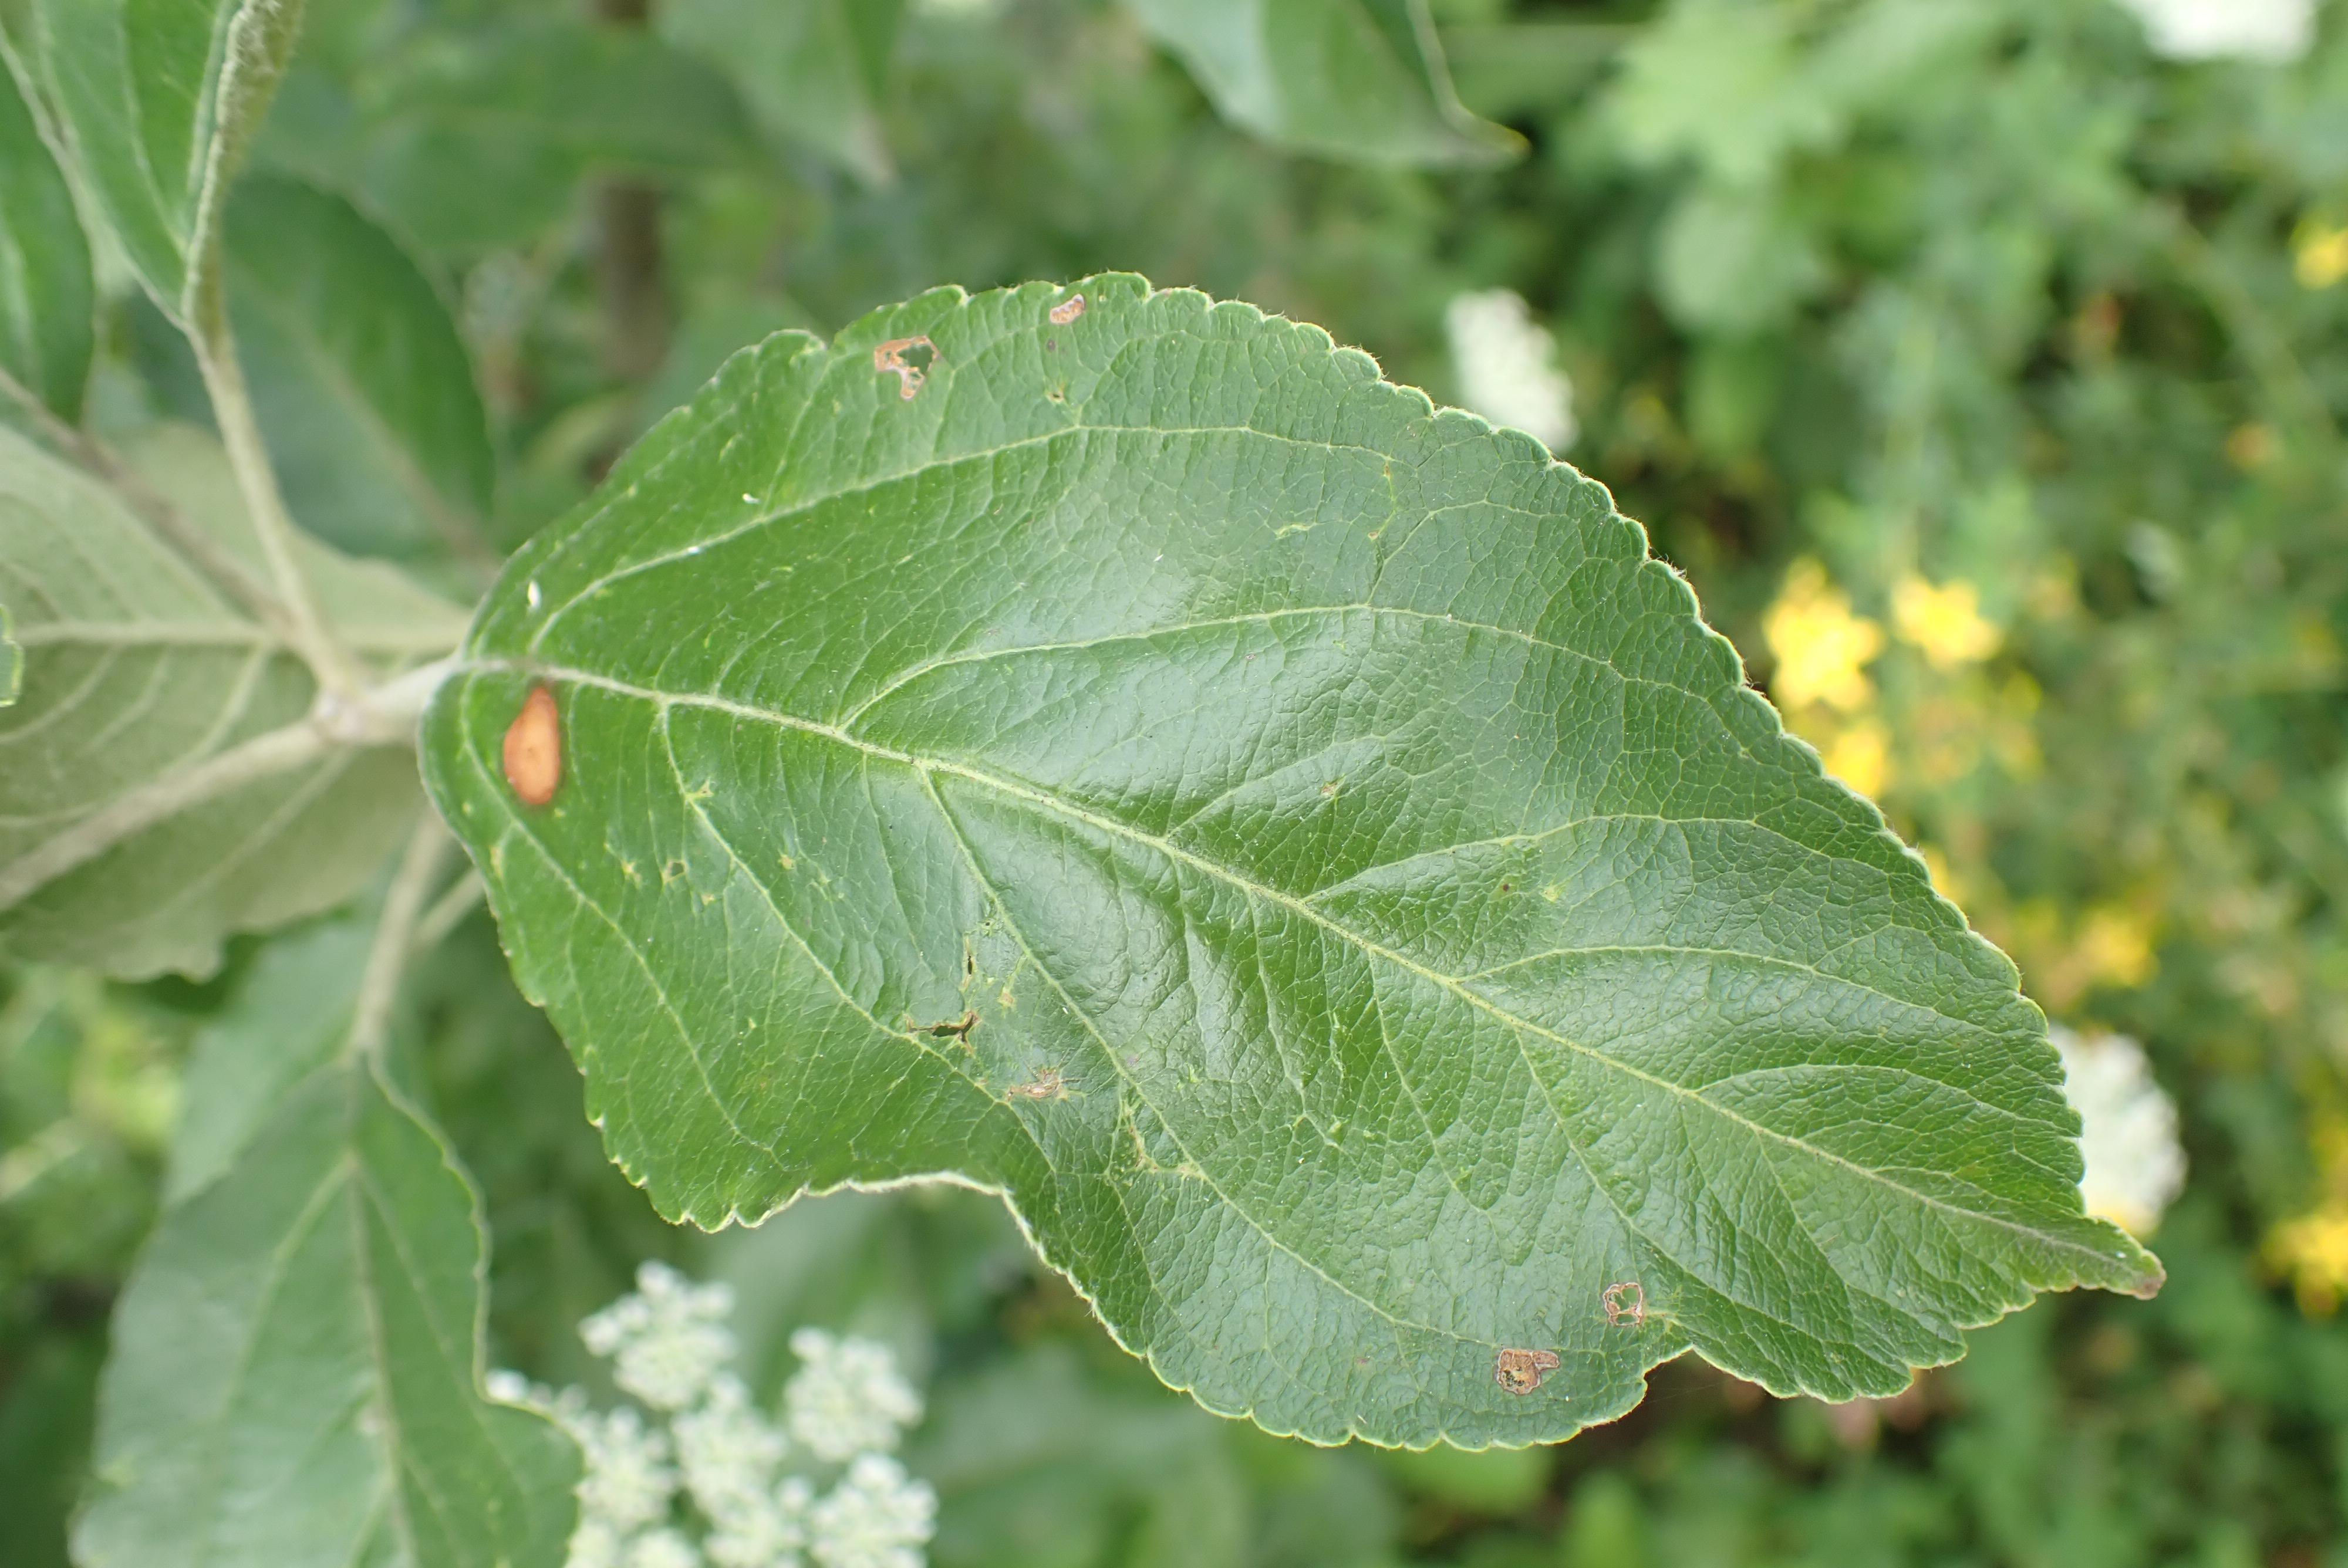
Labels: frog_eye_leaf_spot